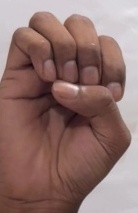
ASL sign: E